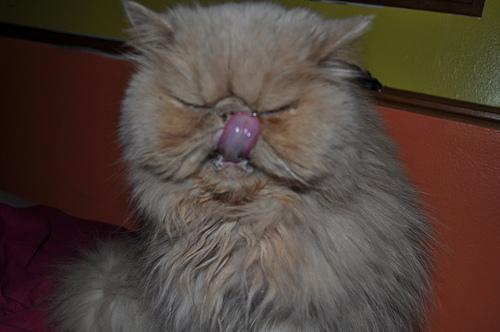
Persian